Culture of Tunisia

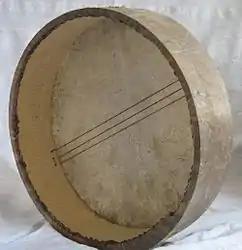
Tunisian Bendir (frame drum) with snare

Tunisian music is the result of a cultural mix. According to Mohammed Abdel Wahab, Tunisian music has also been influenced by old Andalusian songs injected with Turkish, Persian and Greek influences. He believes that the Tunisian music has undergone three phases of outside influences: the first from the East and whose center was in Mecca and Medina, the second coming from Muslim Spain which was the center of Andalusia and the last coming from the Ottoman Empire and whose center was Istanbul. The legacy of its three phases are illustrated respectively in the creation of Tunisian traditional music, the Malouf the introduction of the Nuba in Tunisian music, and finally the use of forms such as Turkish, Samai and Bashraf. Also influenced by Western culture, it is relatively diversified.